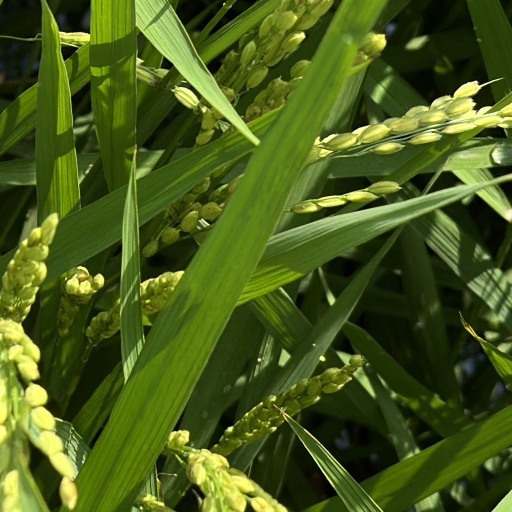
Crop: rice